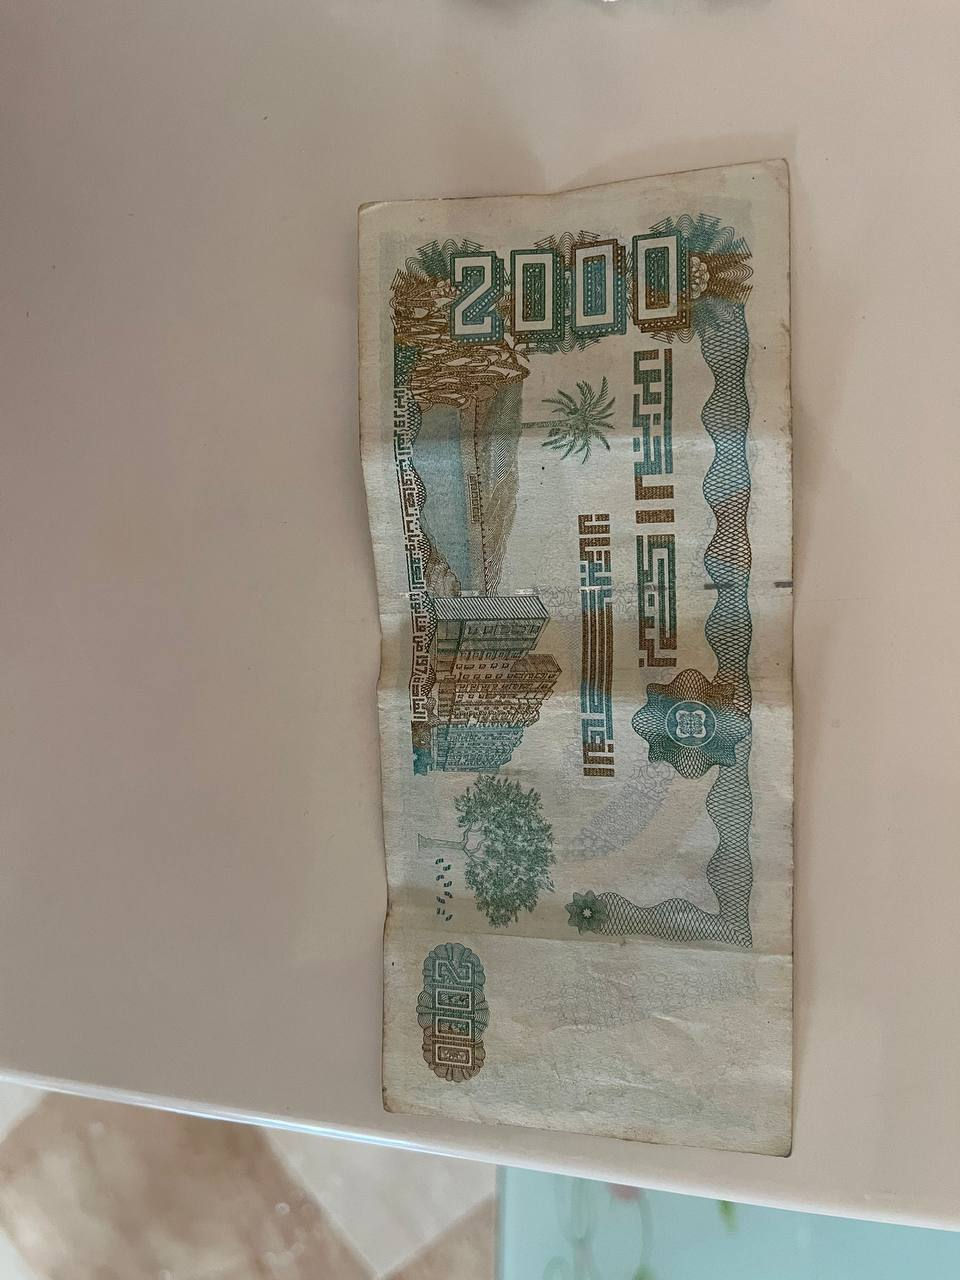
Denomination: 2000DZD